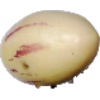
Label: Pepino 1